Volkswagen California

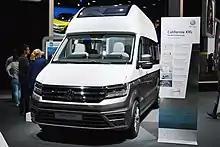
2017: Concept vehicle California XXL on the basis of the VW Crafter

At the International Motor Show 2017, a VW California XXL concept was presented, based on the VW Crafter. The long vehicle has an interior standing height of and is equipped with underfloor heating. The series model "VW Grand California" went on sale in 2019.